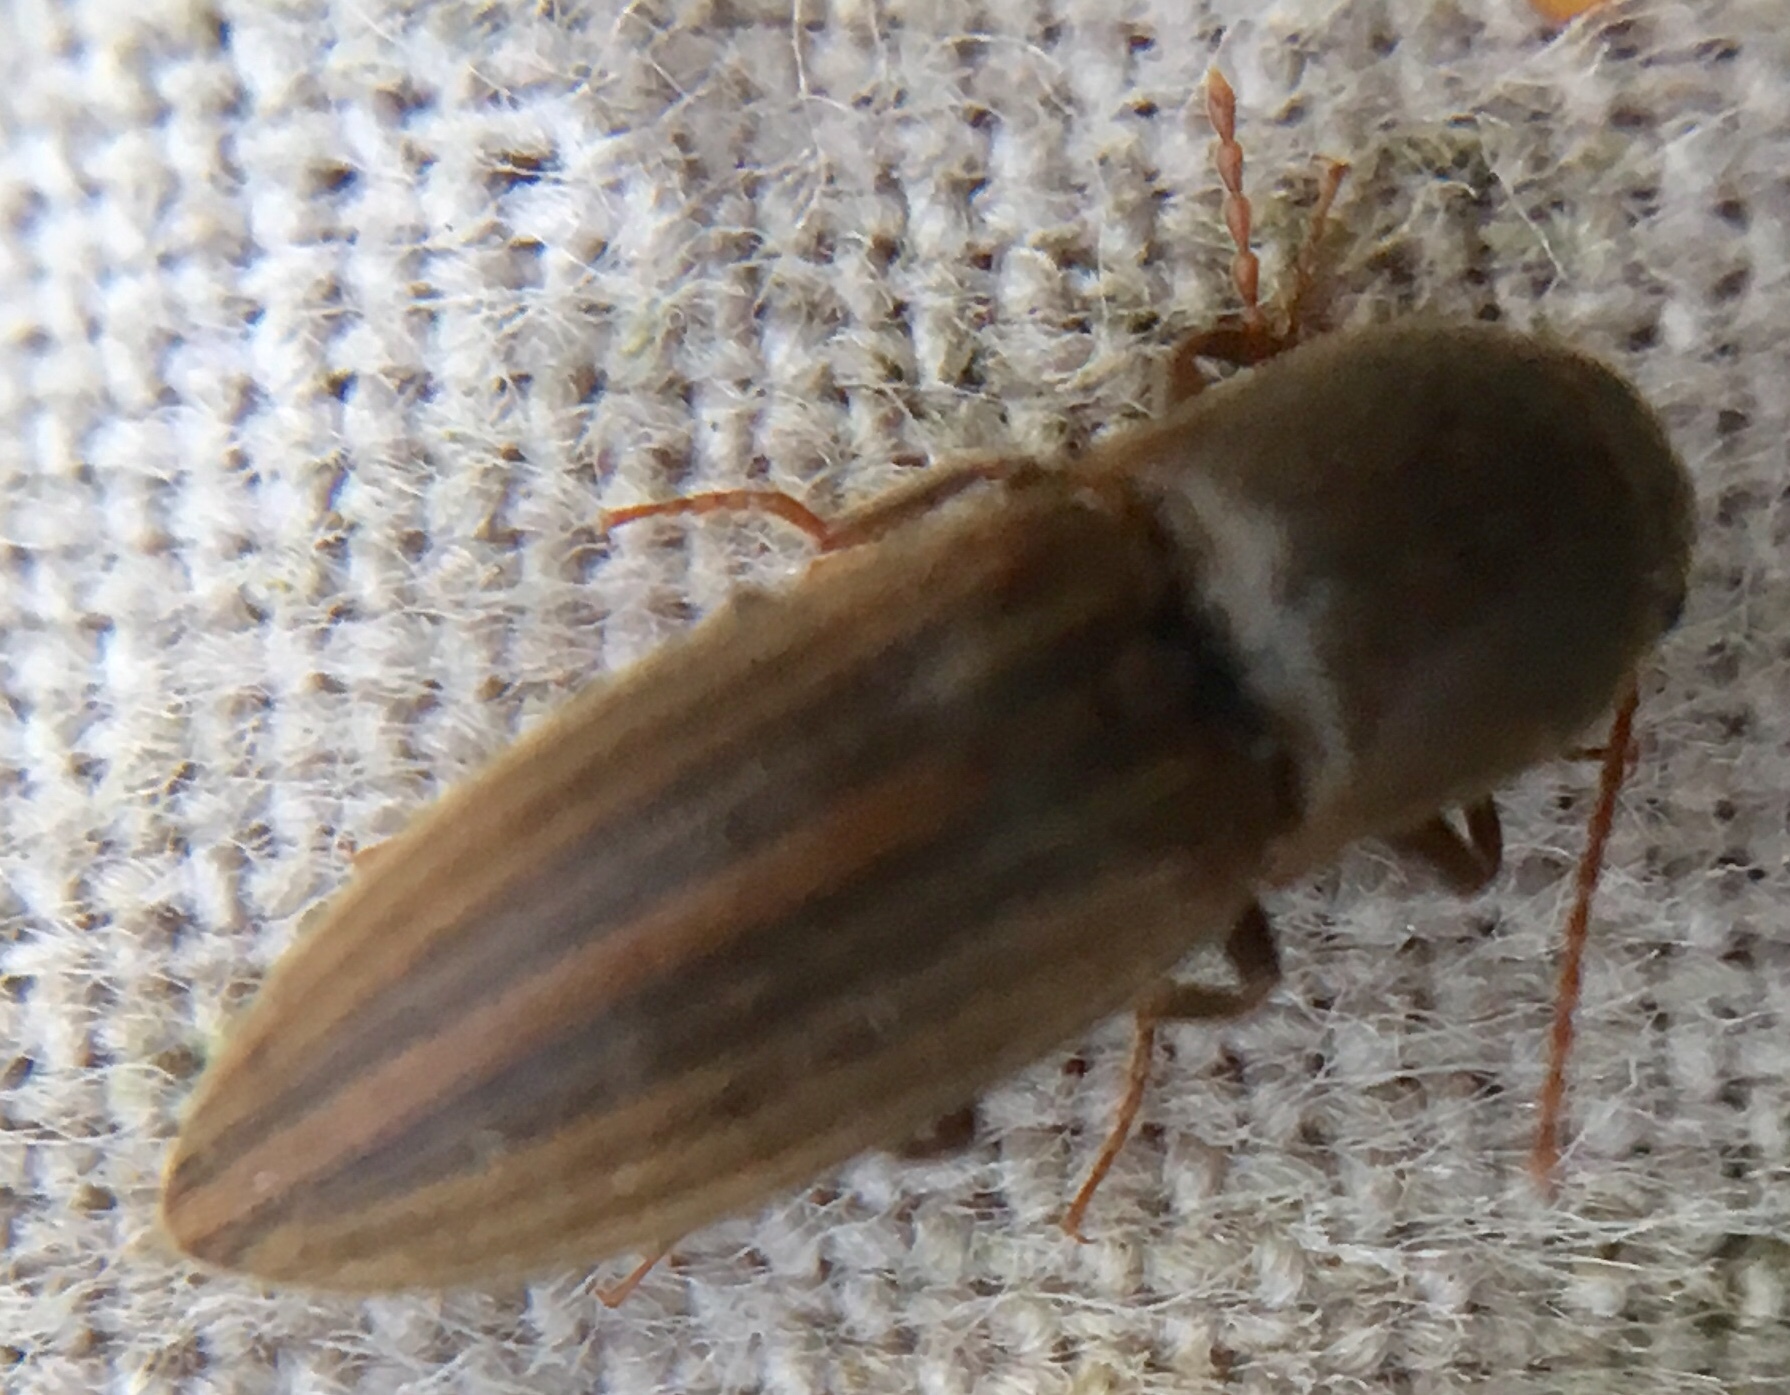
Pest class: clickbeetles_wireworms